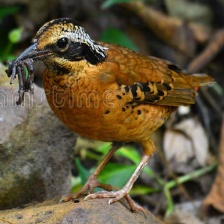
Species: EARED PITA
Scientific name: HYDRORNIS PHAYREI